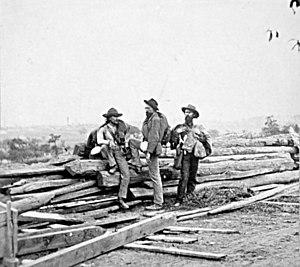
Trois prisonniers Confédérés en juillet 1863, près de Gettysburg en Pennsylvanie. Title Gettysburg, Pa. Three Confederate prisoners Date Created/Published 1863 July. Medium 1 negative (2 plates)